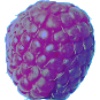
Label: Raspberry 1